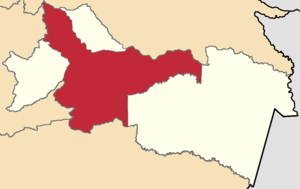
Orellana est un canton d'Équateur situé dans la province d'Orellana.